Baykar Bayraktar family

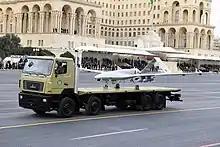
Bayraktar TB2 at 2020 Victory Parade in Baku, Azerbaijan

In June 2020 the Defence Minister of Azerbaijan, Zakir Hasanov, announced that Azerbaijan had decided to purchase Bayraktar drones from Turkey. During the 2020 Nagorno-Karabakh war, Bayraktar TB2s were used against Armed Forces of Armenia with great success. Azerbaijan used TB-2s to destroy Armenian artillery, infantry positions and military vehicles including BM-30 Smerch MLRS, T-72s tanks, BMP-1 and BMP-2 IFVs. Several Osa, Strela-10 and 5 S-300 air defense systems were also destroyed by TB2s.